Gavin Cecchini

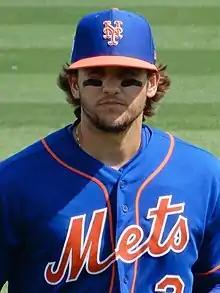
Cecchini with the New York Mets in 2019

Gavin Glenn Christopher Joseph Cecchini (born December 22, 1993) is an American former professional baseball second baseman. He played in Major League Baseball (MLB) for the New York Mets.